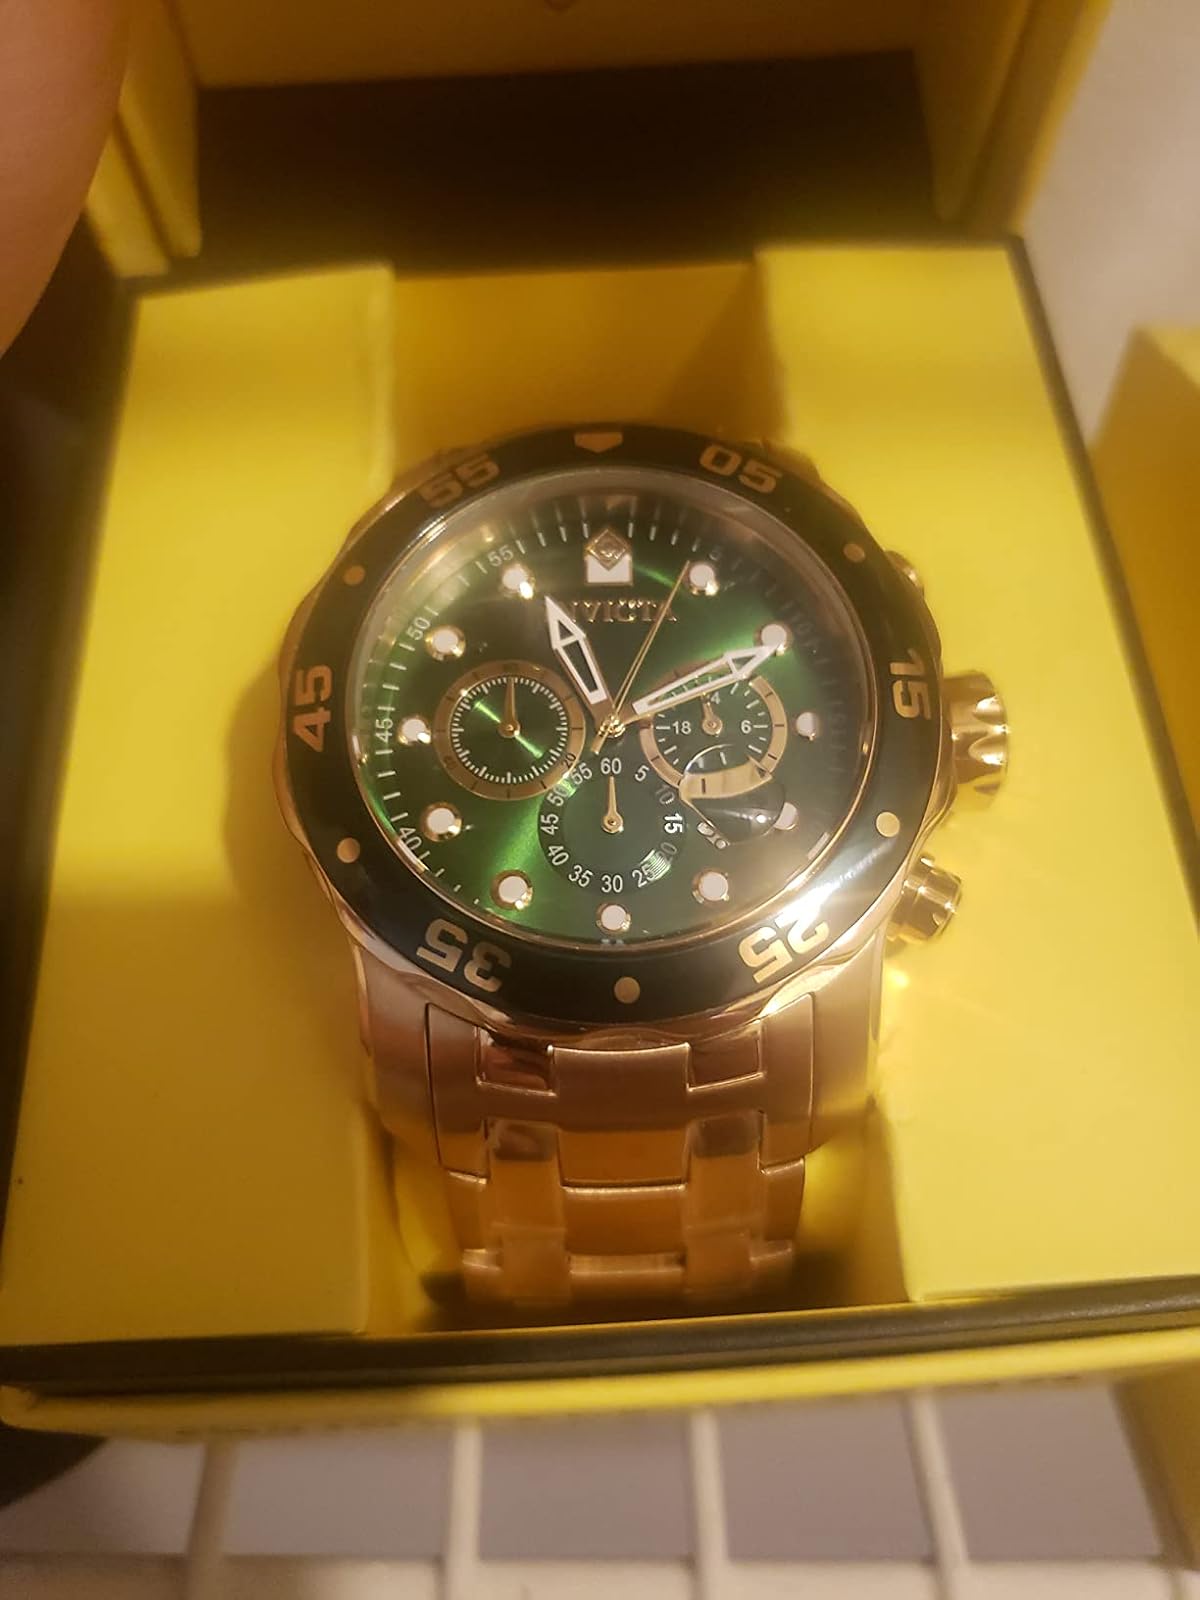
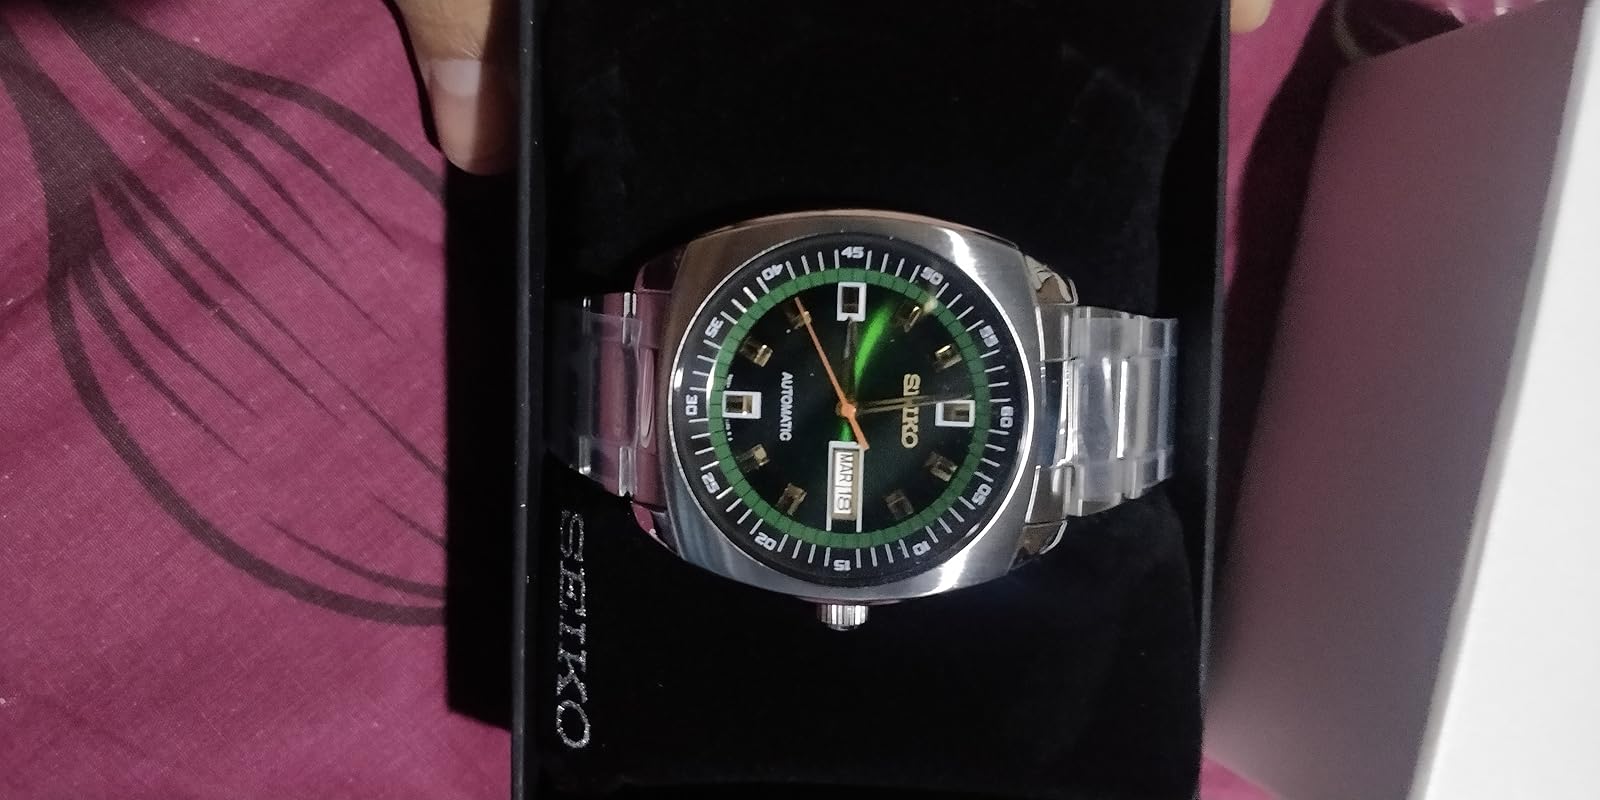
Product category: accessories_watch
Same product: no